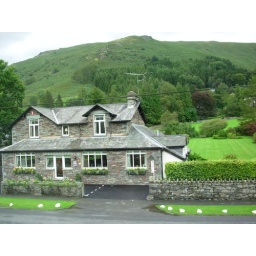
This was the view out my window in the Chestnut Villa. I think stone building are very beautiful.